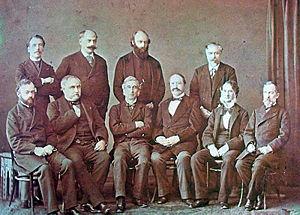
Le comte Nicolas Ignatiev – ou Ignatieff selon l'orthographe en usage à l'époque en français – en russe : граф Николай Павлович Игнатьев est un homme d’État et un diplomate russe, panslaviste, général d'infanterie, comte de l'Empire russe, adjudant-général, directeur du Département d'Asie du ministère des Affaires étrangères, ambassadeur à Constantinople de 1867 à 1877. Né le 29 janvier 1832 à Saint-Pétersbourg et mort le 3 juillet 1908 à Kroupoderintsy, Gouvernement de Kiev. Il fut surnommé Chevalier des Balkans ou Comte des Bulgares. Le comte Ignatiev fut l'un des diplomates les plus brillants de son époque. Il a inscrit son nom dans l'histoire de la diplomatie de l'Empire russe.